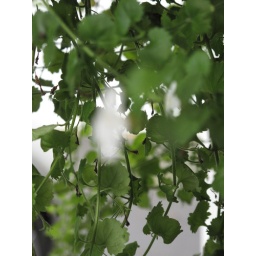
A flower basket by the back door with some late blooms